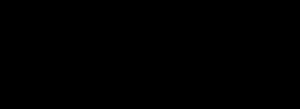
Sunset Yellow FCF
Sunset Yellow FCFs struktur
Sunset Yellow er et orange/gult farvestof der bruges i fødevarer. Det er mistænkt for at kunne fremkalde allergiske reaktioner. Norge, Sverige og Finland har forbudt brugen af stoffet i fødevarer.